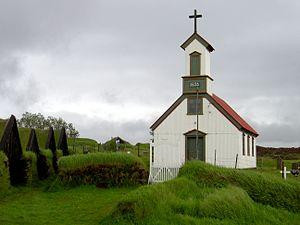
Le christianisme en Islande est attesté dès les débuts de la colonisation de l'île. Minoritaire dans un premier temps, il se hissa au statut de religion d'État en 999 lors de la conversion votée par l'Althing. La Réforme venue, l'Islande se déchira entre catholiques et protestants ; ces derniers l'emportèrent définitivement courant XVIIᵉ siècle. Le pays est aujourd'hui luthérien à une très forte majorité, et compte de nombreuses autres communautés chrétiennes : catholiques, pentecôtistes, adventistes, jéhovistes, mormons etc.